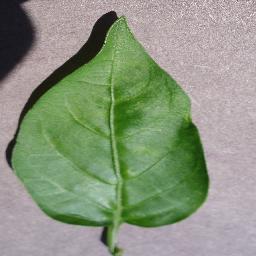
Label: Pepper,_bell___healthy